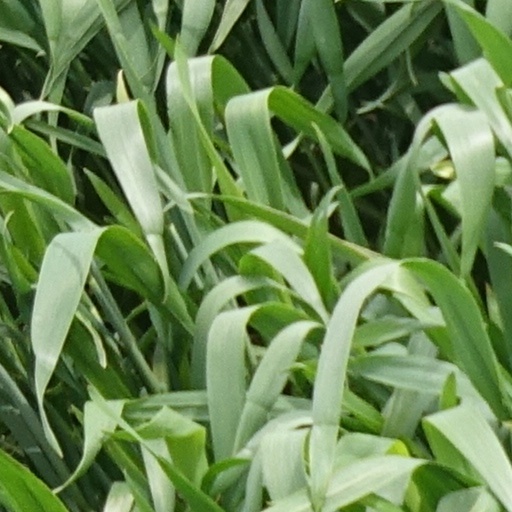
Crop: wheat